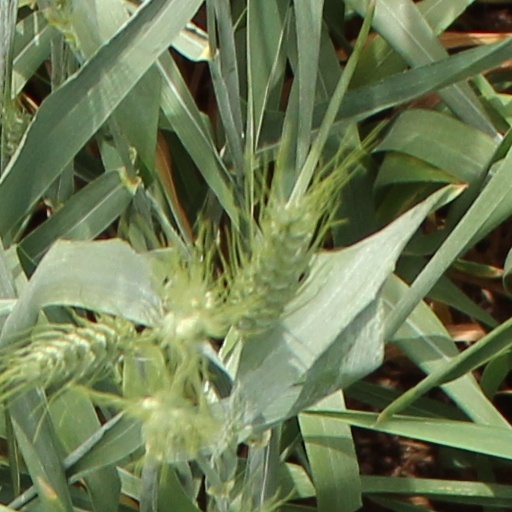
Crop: wheat